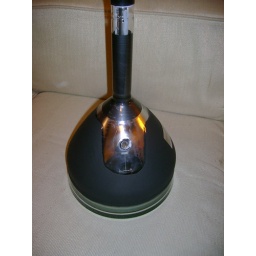
You can see the bump around the neck near the base where the glass was welded